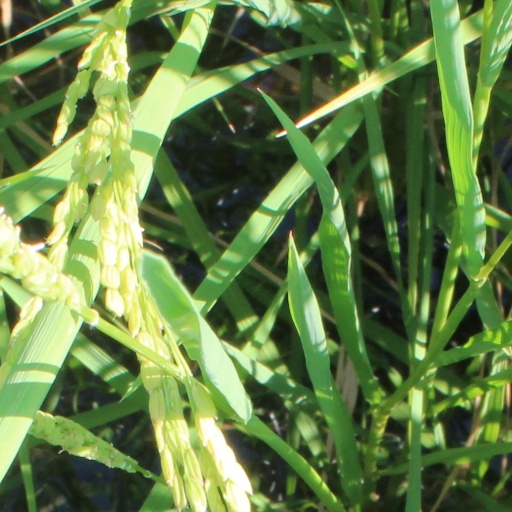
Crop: rice